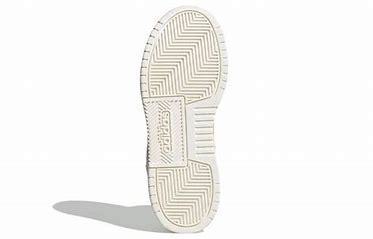
Brand: adidas
Model: NEO Entrap Mid Skate